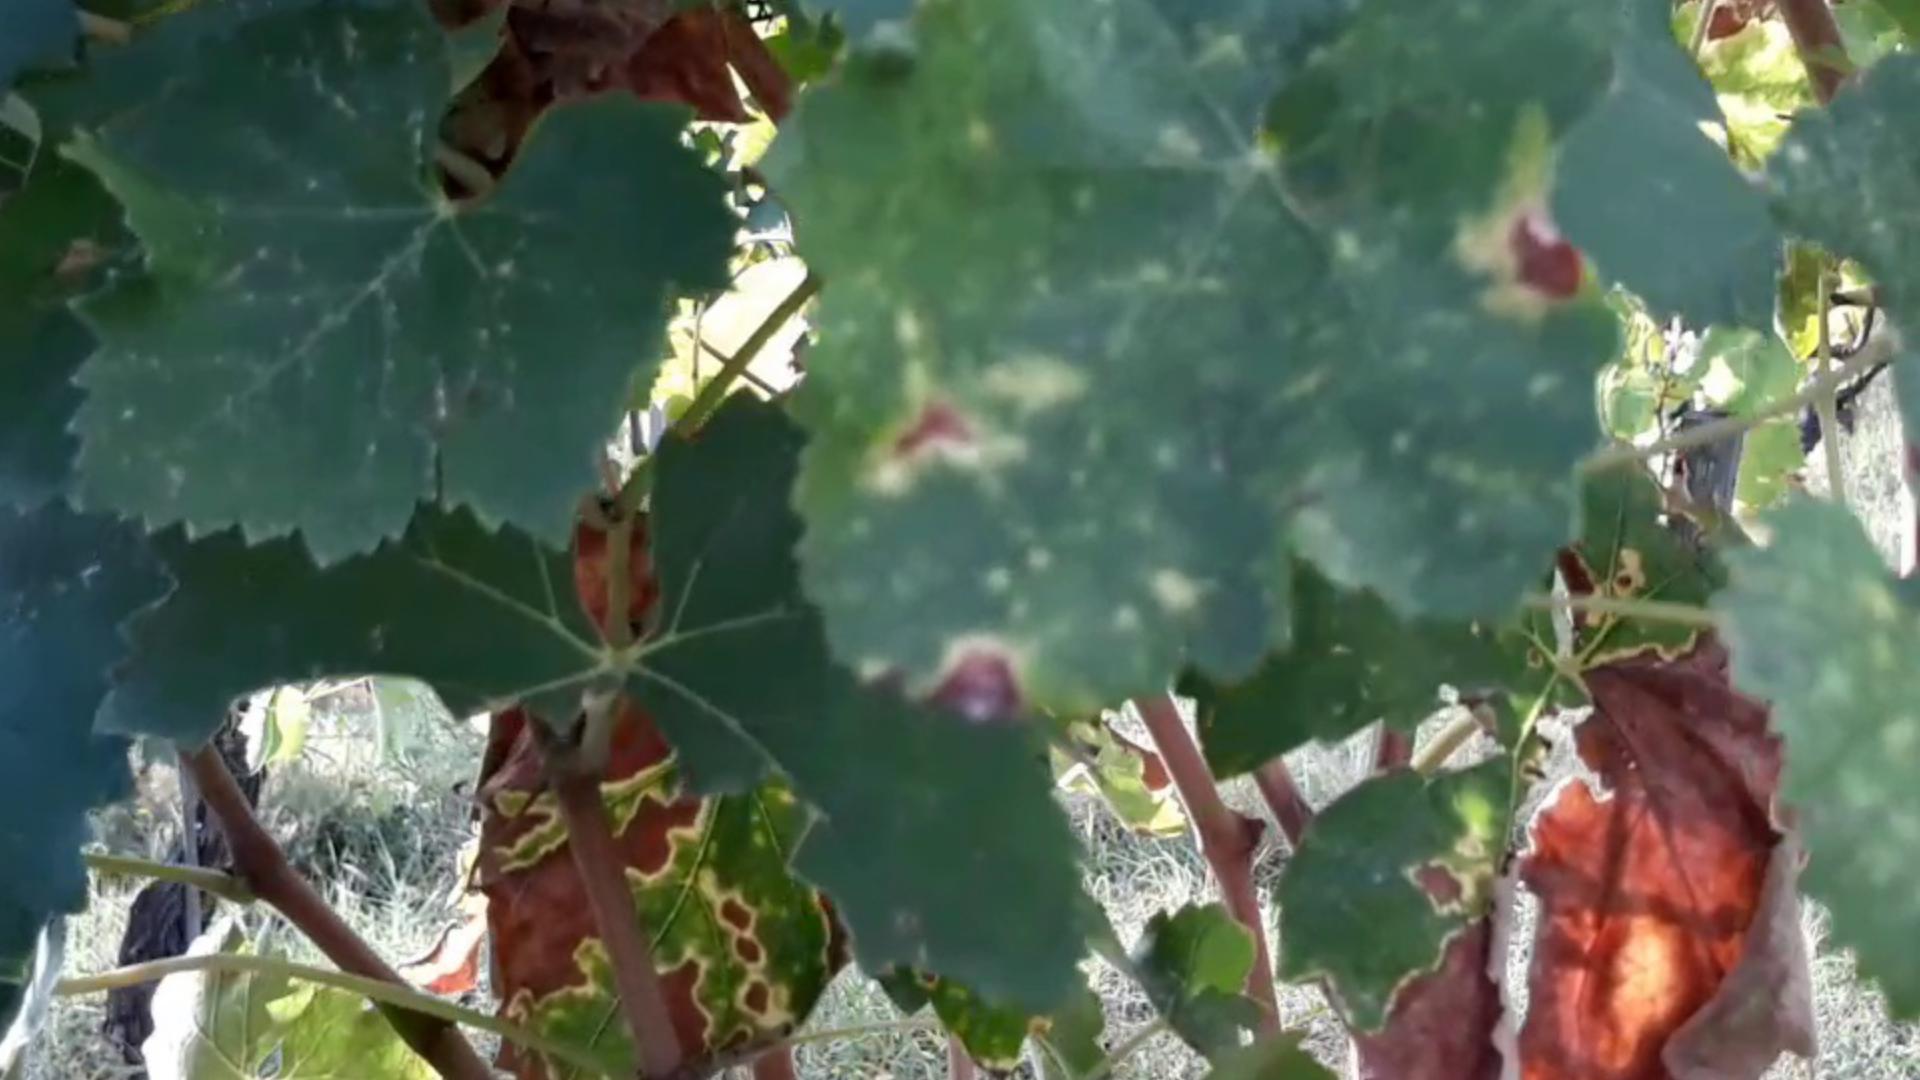
Label: esca